VDL Nedcar

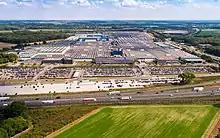
VDL Nedcar Factory in Born, the Netherlands

In 2019, VDL Nedcar and the province of Limburg signed an agreement on the sale of land around the factory, increasing the total site to about 1,500,000 square meters. Permits are expected to be granted in late 2021 for another expansion of 59 hectares, allowing up to 400,000 vehicles a year to be produced.